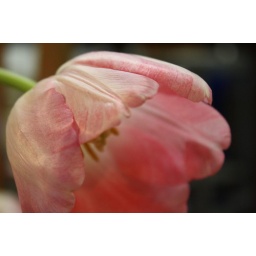
day 69today i took pictures of my friends flowers in studio. they are pretty and pink =]